NUTS statistical regions of Hungary

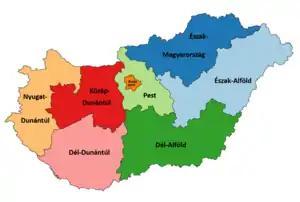
NUTS 2 regions of Hungary

The NUTS classification is regularly updated to reflect changes and modifications proposed by Member States. As part of this process the European Commission has adopted changes concerning Hungary in December 2016. The new classification that has been introduced have split the region Central Hungary in two: Budapest (previously HU101) and Pest county (previously HU102). The new classification is in use since 1 January 2018.